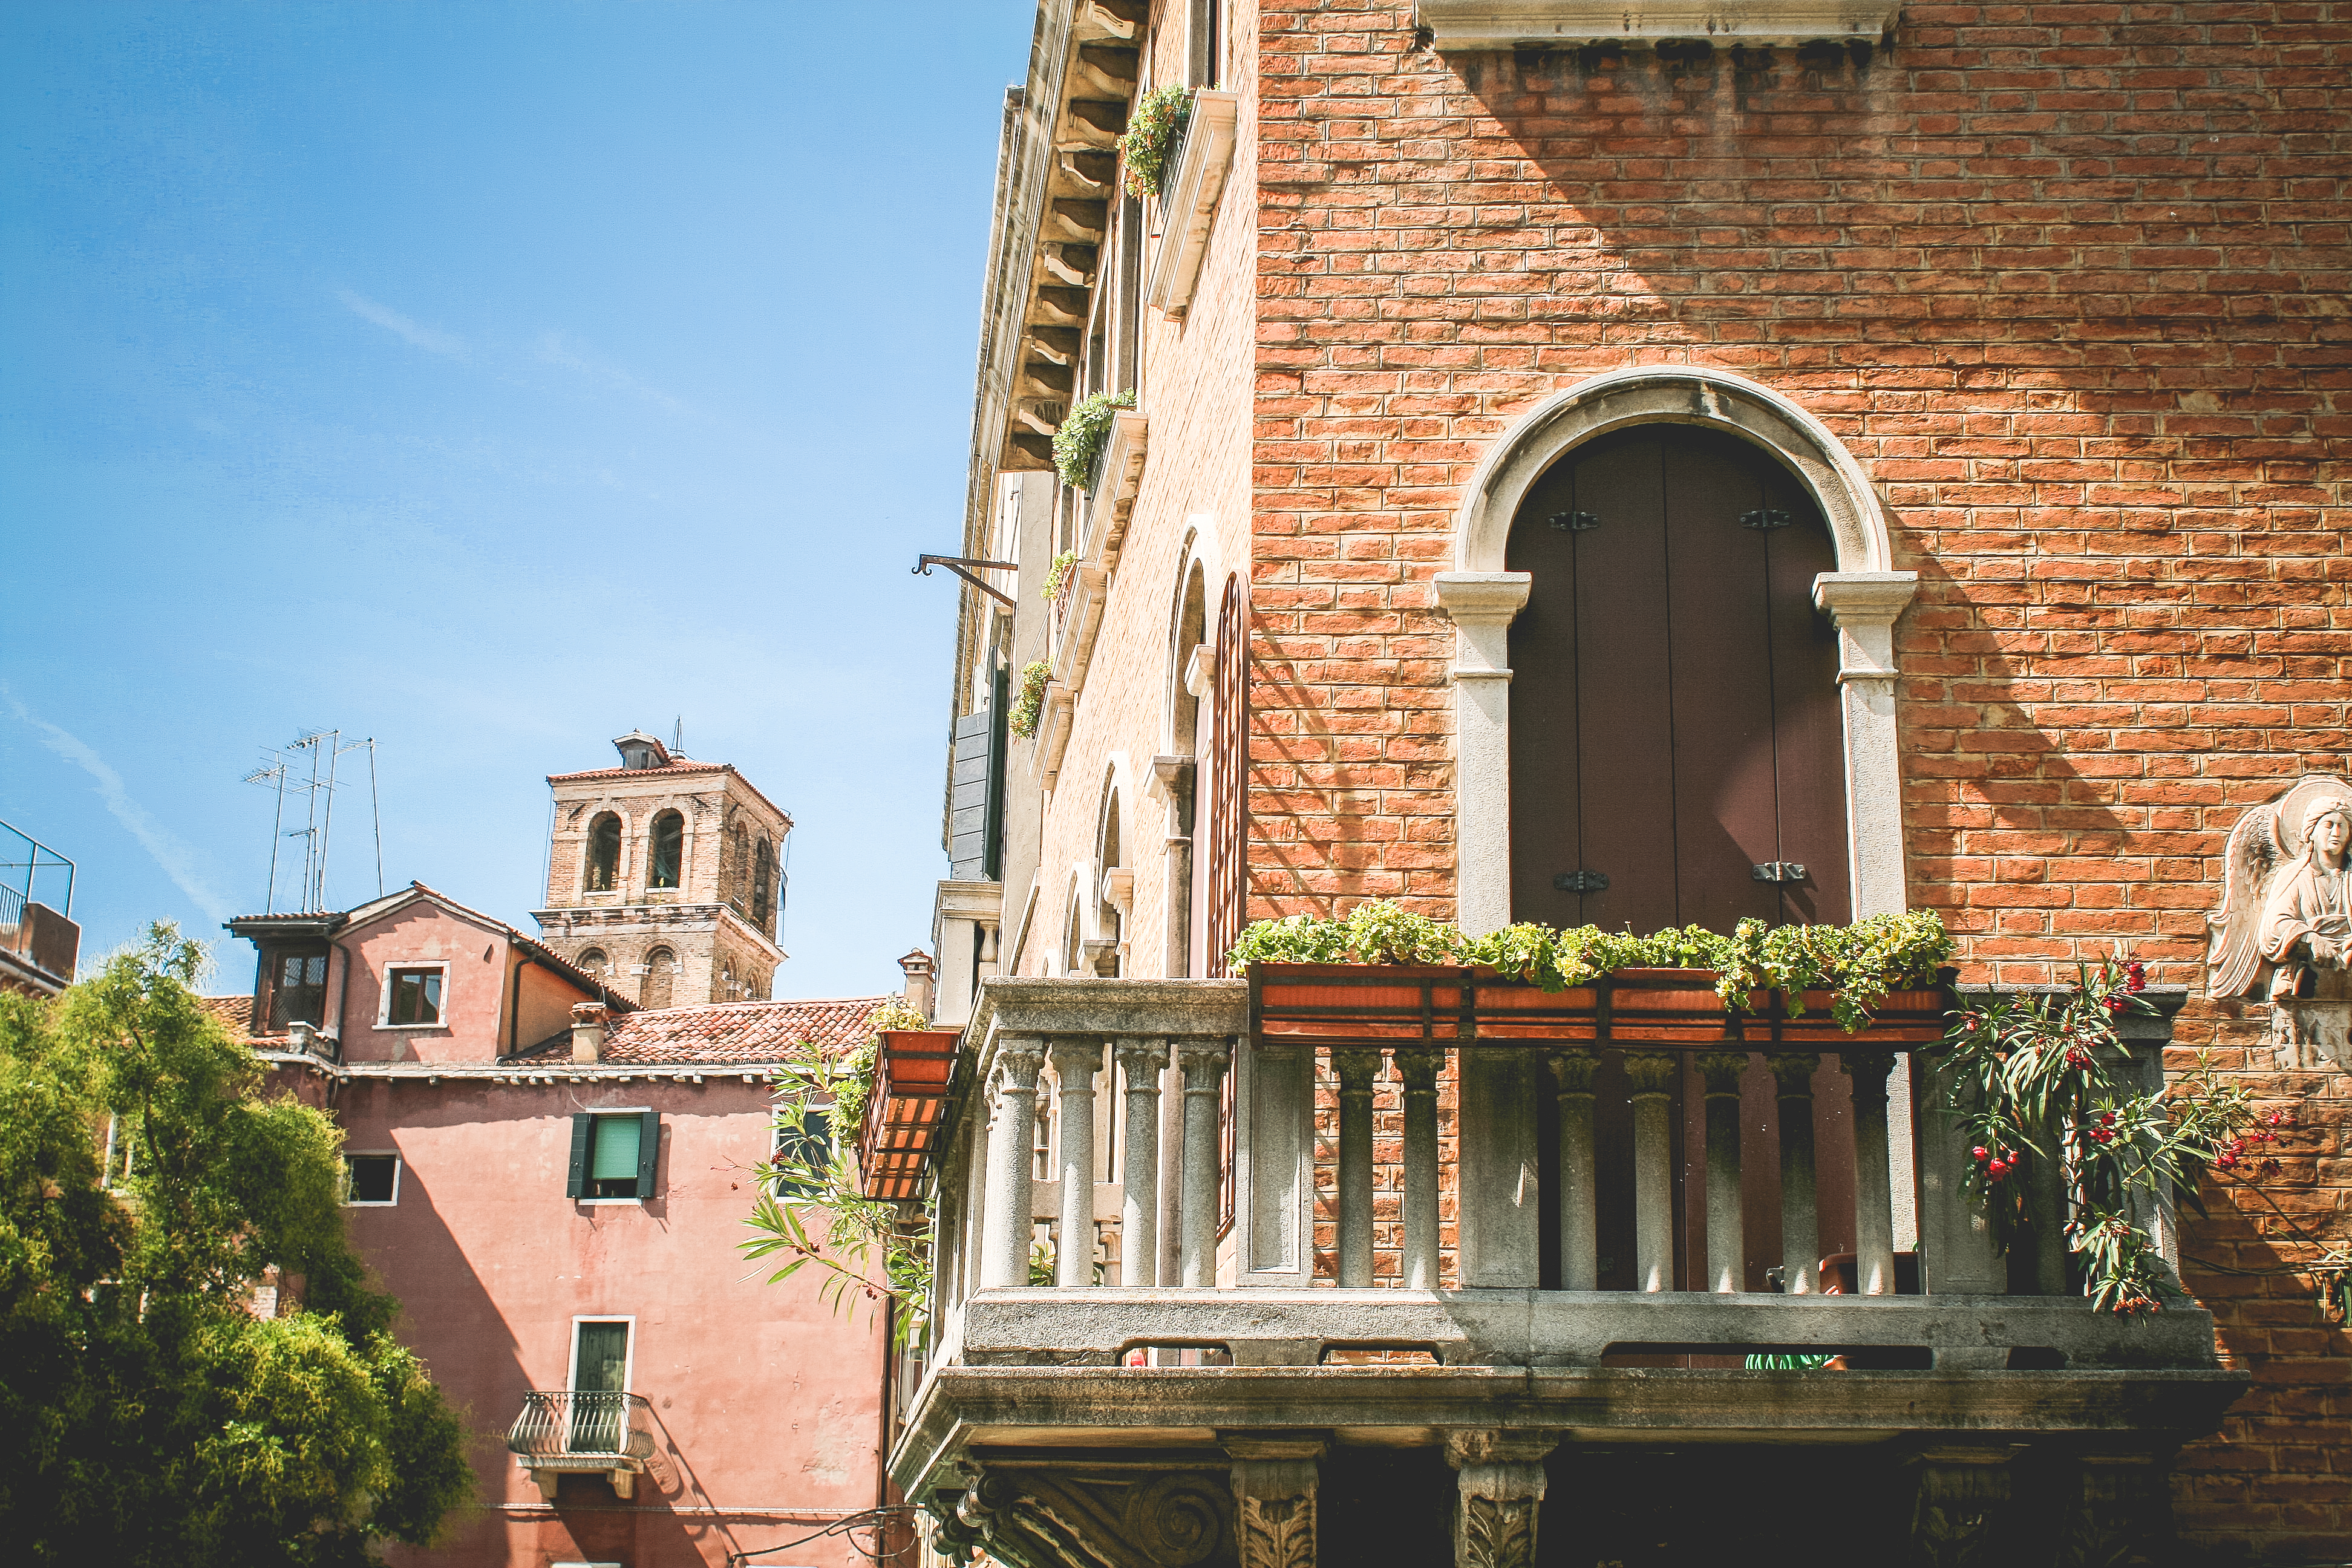
architecture, house, town, building, palace, city, balcony, daytime, landmark, facade, church, cathedral, exterior, tourism, brick, door, place of worship, plants, outdoors, wooden door, buildings, synagogue, middle ages, ancient history, human settlement